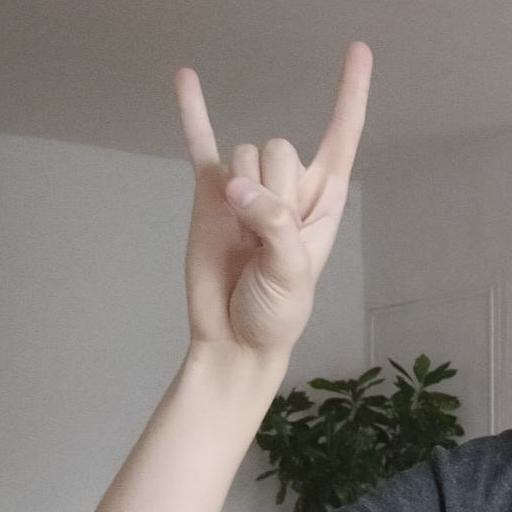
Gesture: rock